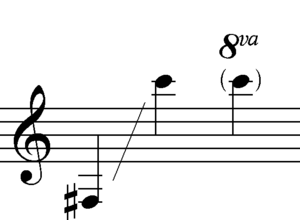
Trompet / Trompettyper
Trompetens noterede noderækkevidde
Trompeten er det højest klingende messingblæseinstrument, over hornet, basunen, barytonhornet, euphoniet og tubaen. En musiker, der spiller trompet, kaldes en trompetist.